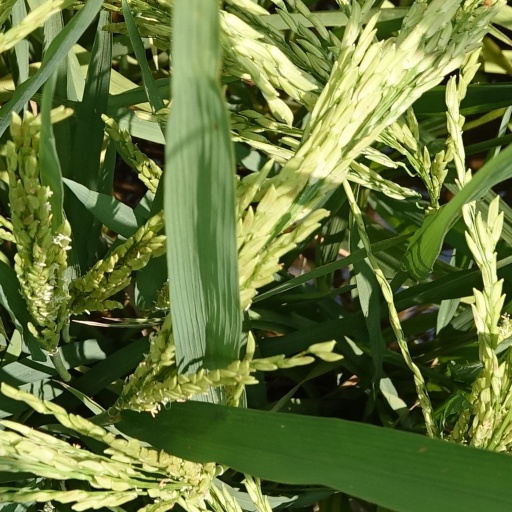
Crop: rice